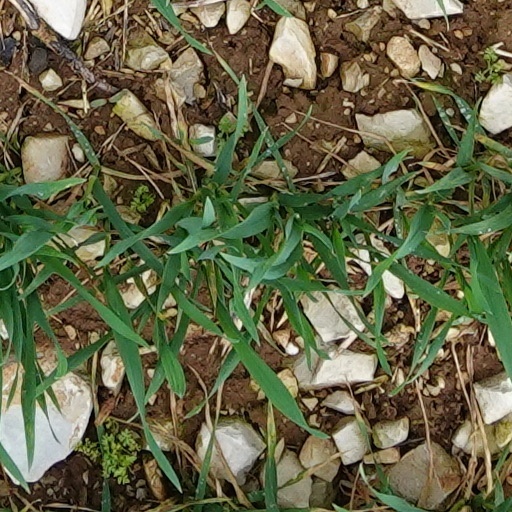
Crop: wheat